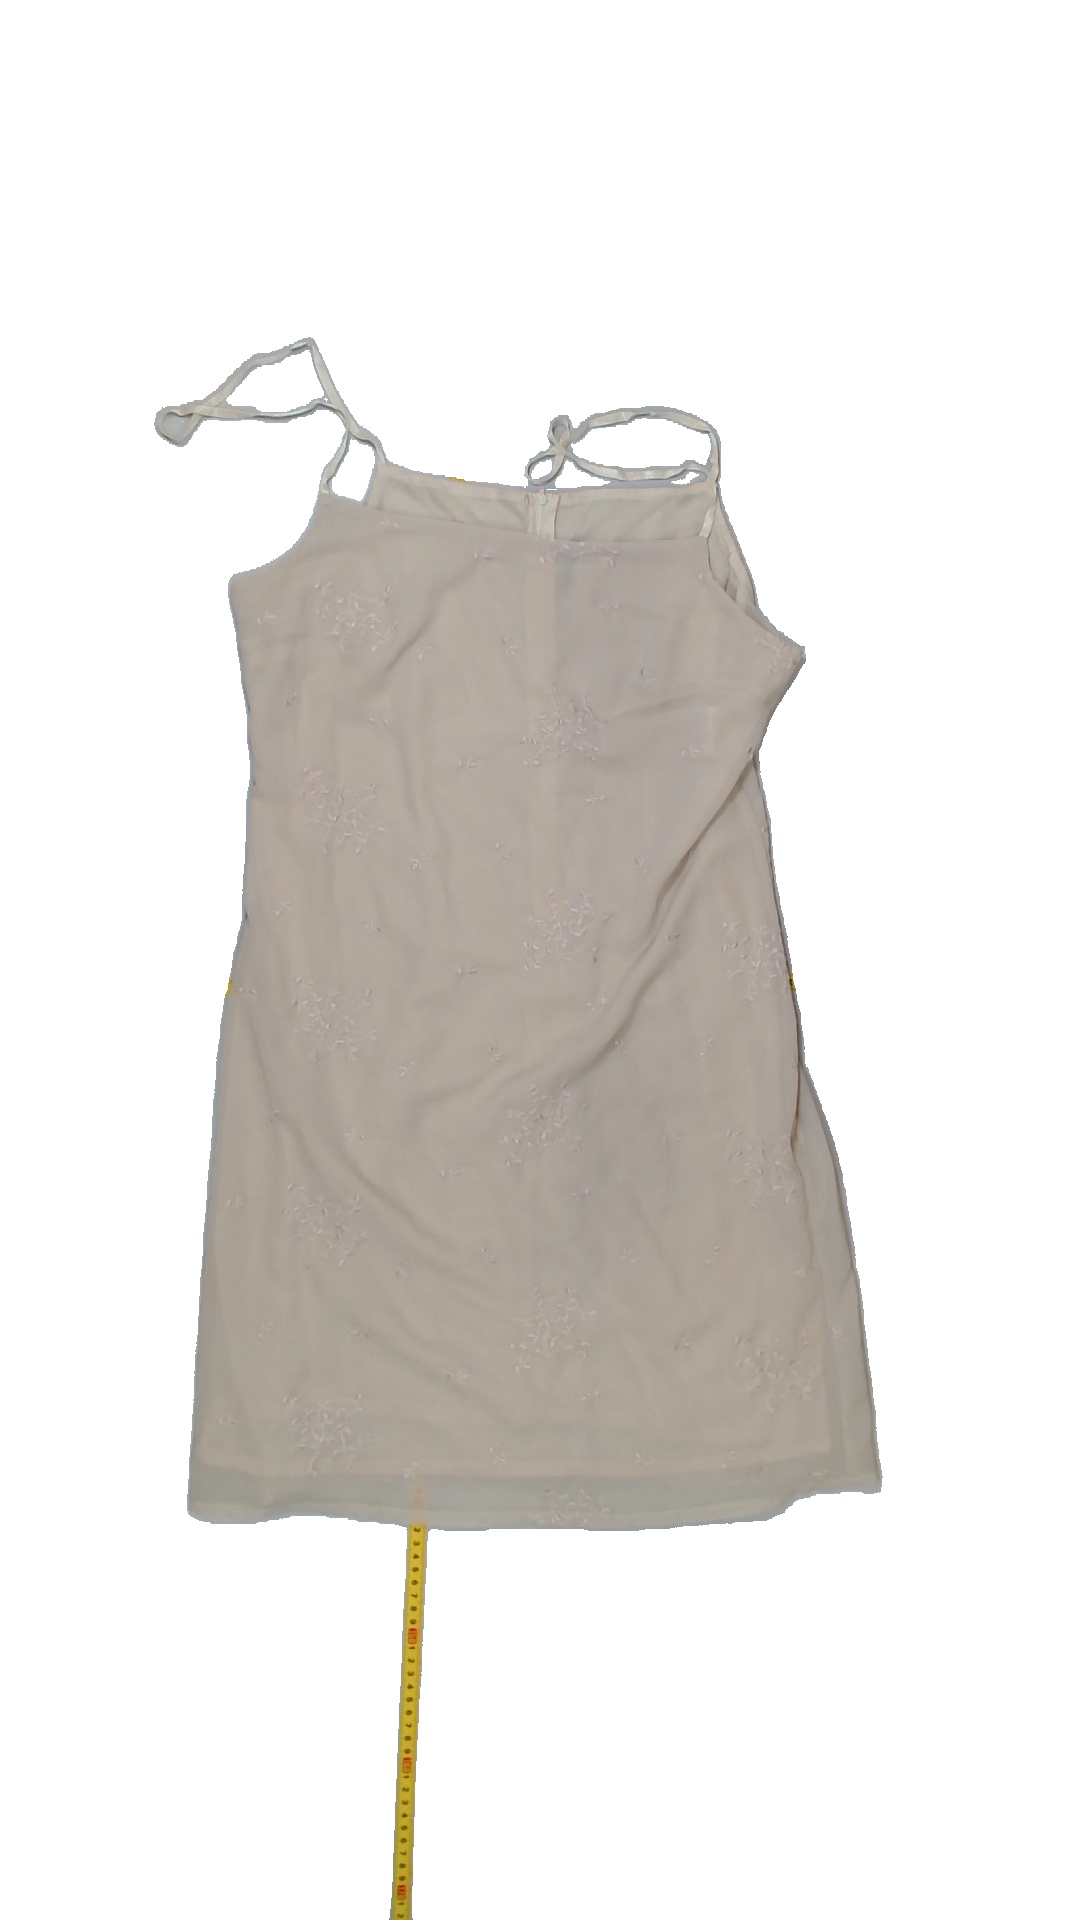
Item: Dress (Ladies)
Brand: Not Applicable
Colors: Beige
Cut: Regular, C-collar
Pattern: Floral print
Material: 100%polyester
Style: No trend
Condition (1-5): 5
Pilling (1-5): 5
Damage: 0
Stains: No
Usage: Reuse
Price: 100-150